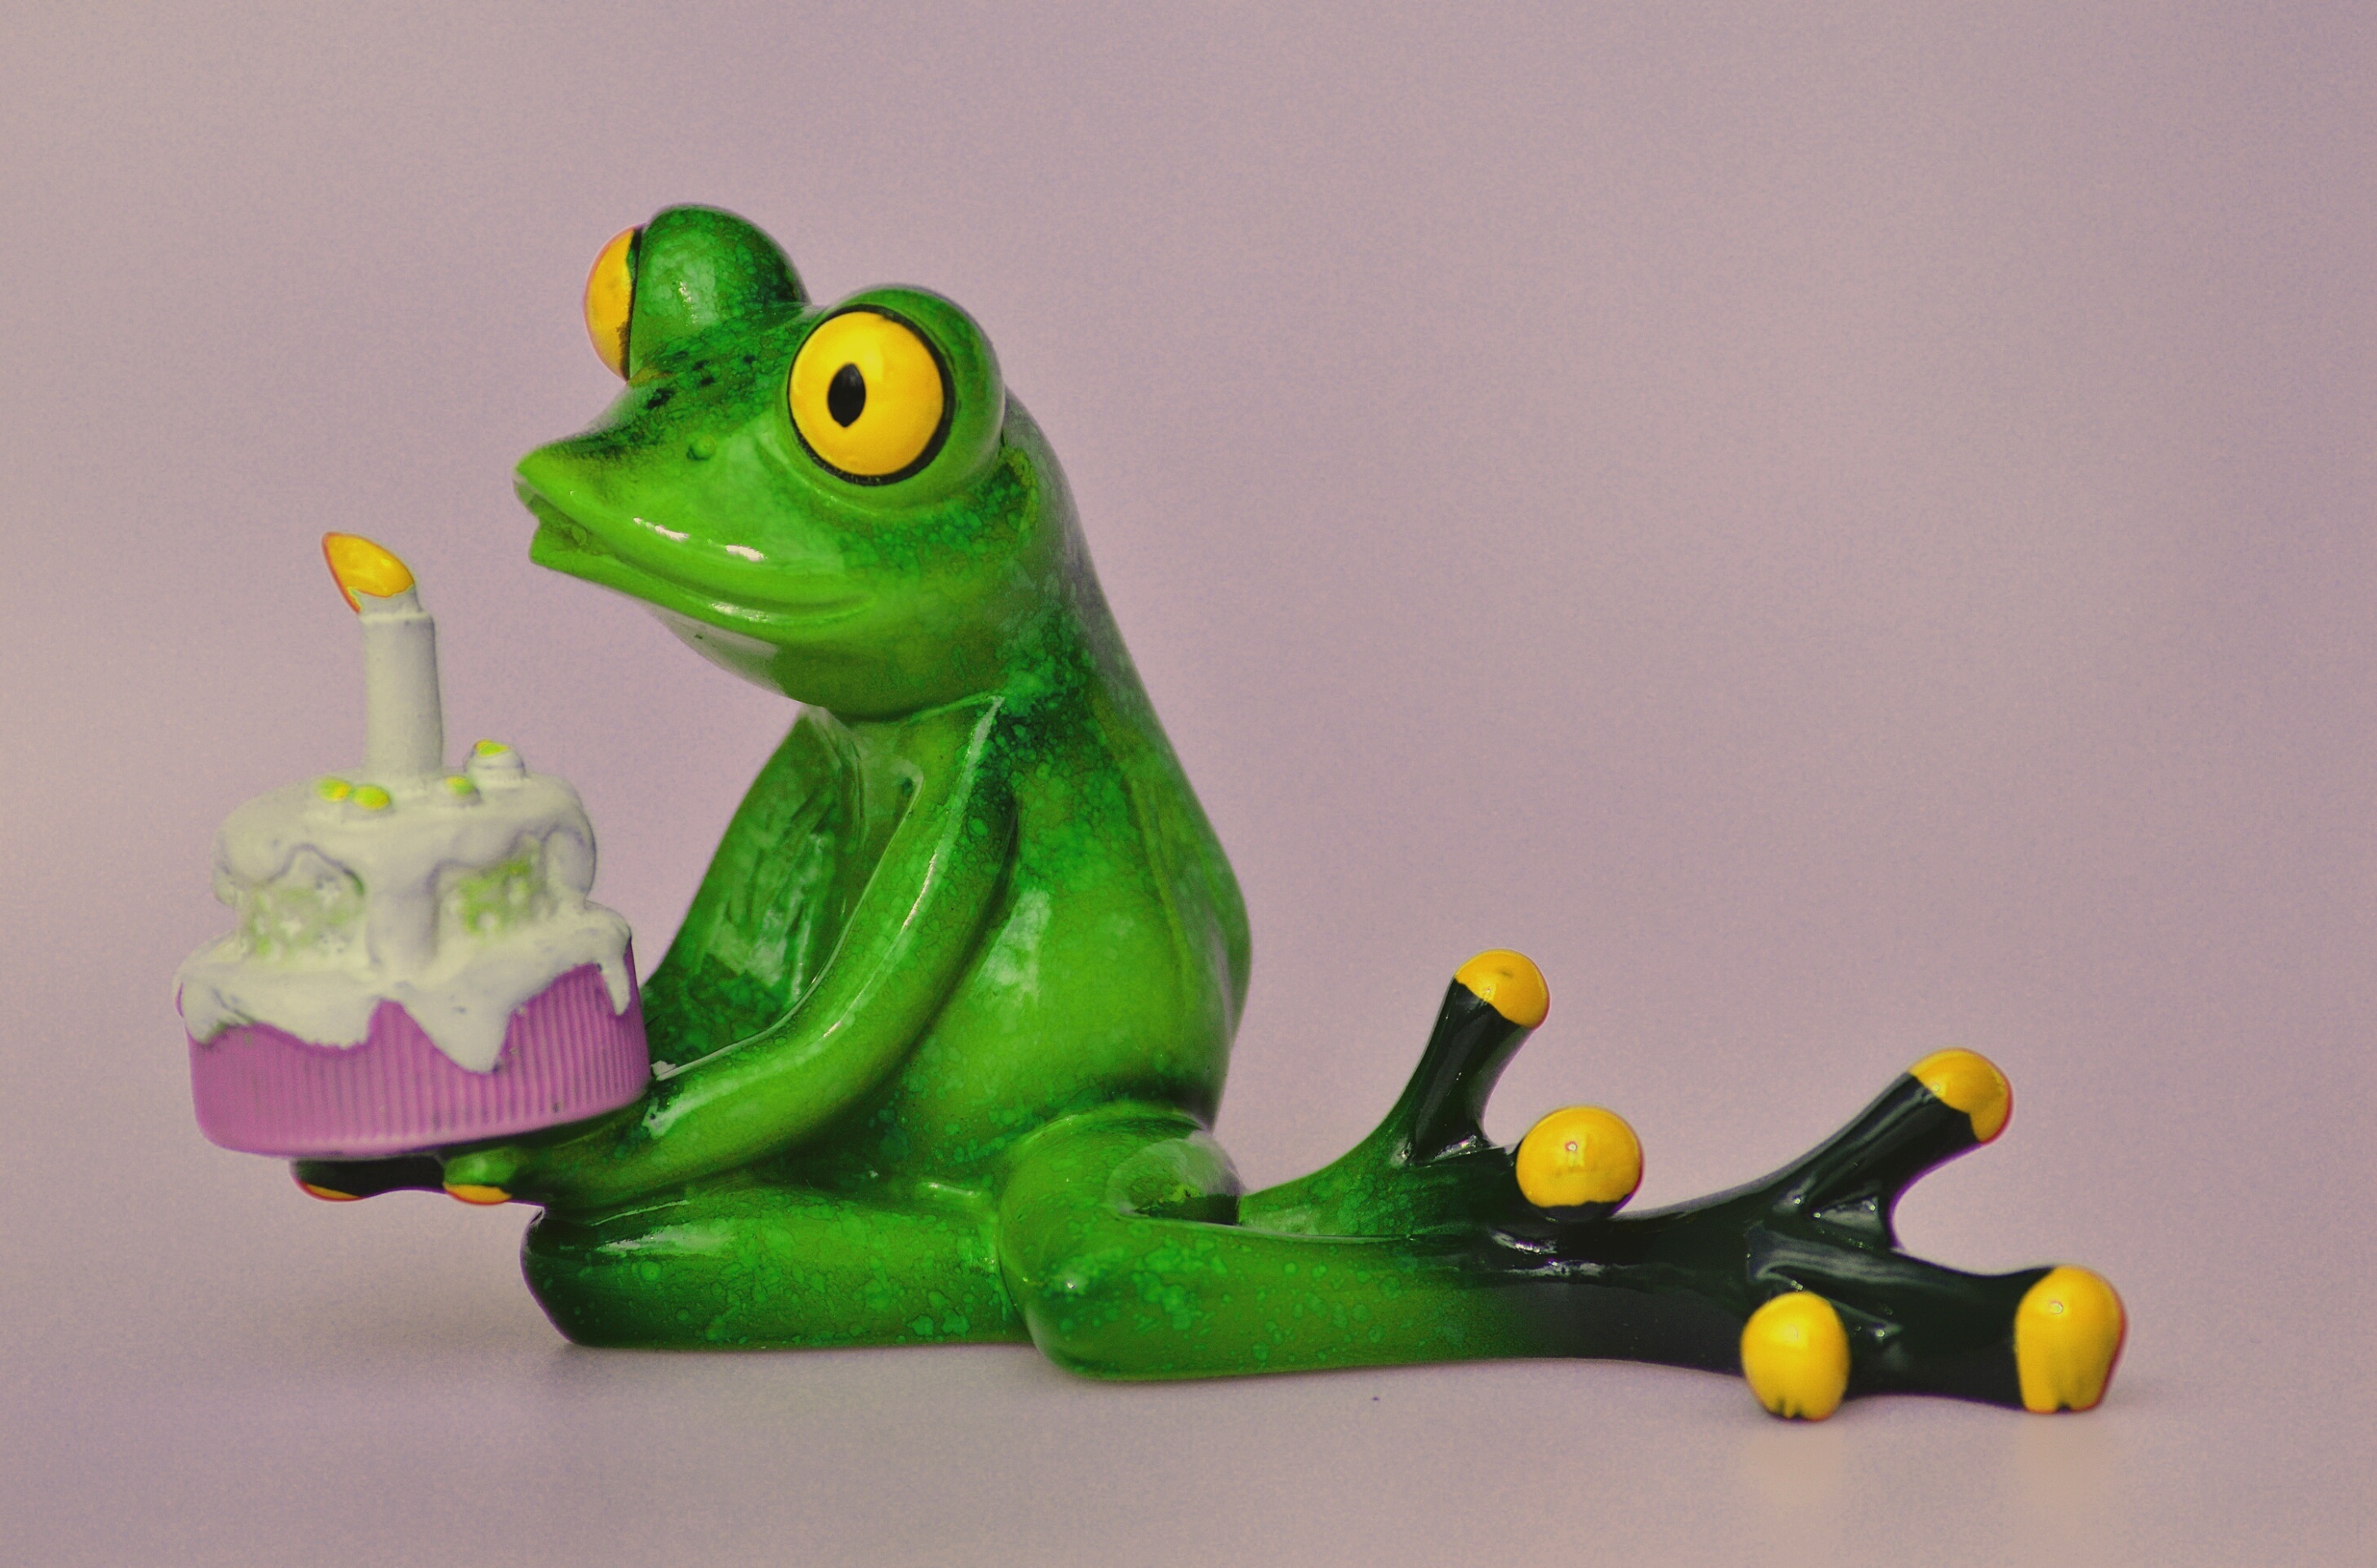
sweet, cute, green, frog, amphibian, colorful, candle, toy, cake, happy birthday, birthday cake, figure, funny, birthday, luck, greeting, greeting card, congratulations, birthday candles